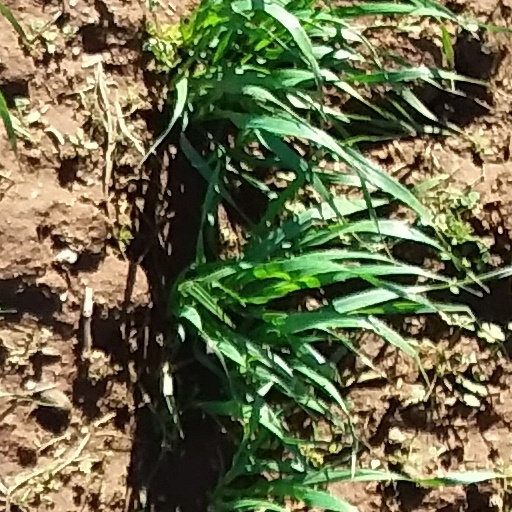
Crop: wheat